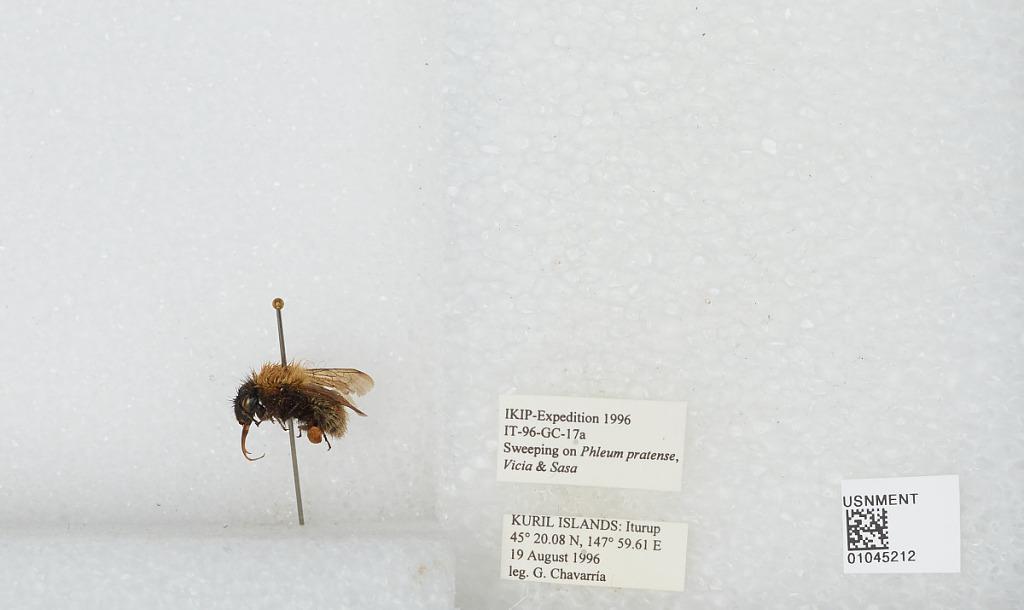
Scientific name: Bombus sp.
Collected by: G. Chavarria
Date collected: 1996-8-19
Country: Russia
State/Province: Sakhalin
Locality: Iturup, Kuril Islands
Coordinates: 45.3347, 147.994